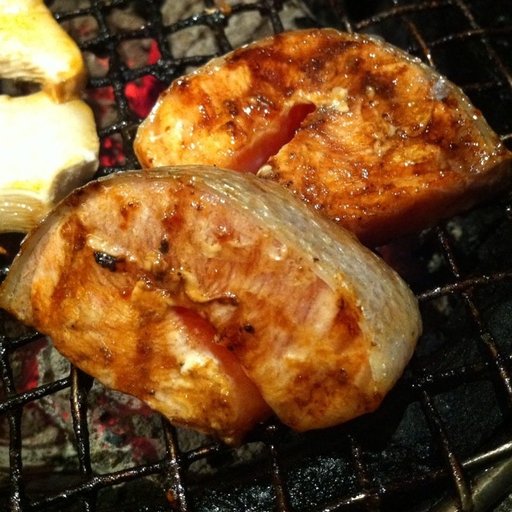
Label: grilled_salmon